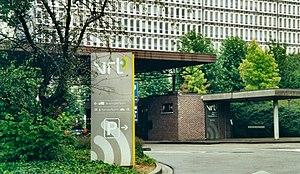
La Vlaamse Radio- en Televisieomroeporganisatie ou VRT est une entreprise publique autonome à caractère culturel chargée du service public de la radio et de la télévision de langue néerlandaise pour la Communauté flamande de Belgique. Elle dispose de trois offres : une offre radio, une offre TV et une offre Internet.